Władysław IV Vasa

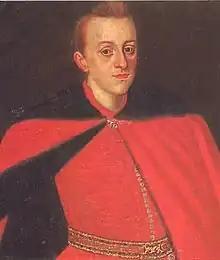
Young Władysław

With the intensification of the Polish intervention in Russia, in 1609, the royal family moved to their residence in Vilnius, capital of the Grand Duchy of Lithuania, where he witnessed the fire of Vilnius, which required the royal family to evacuate from Vilnius Castle. Later that year, Władysław, aged 15, was elected as tsar by Russia's aristocracy council of "Seven boyars", who overthrew tsar Vasily Shuysky during the Time of Troubles.